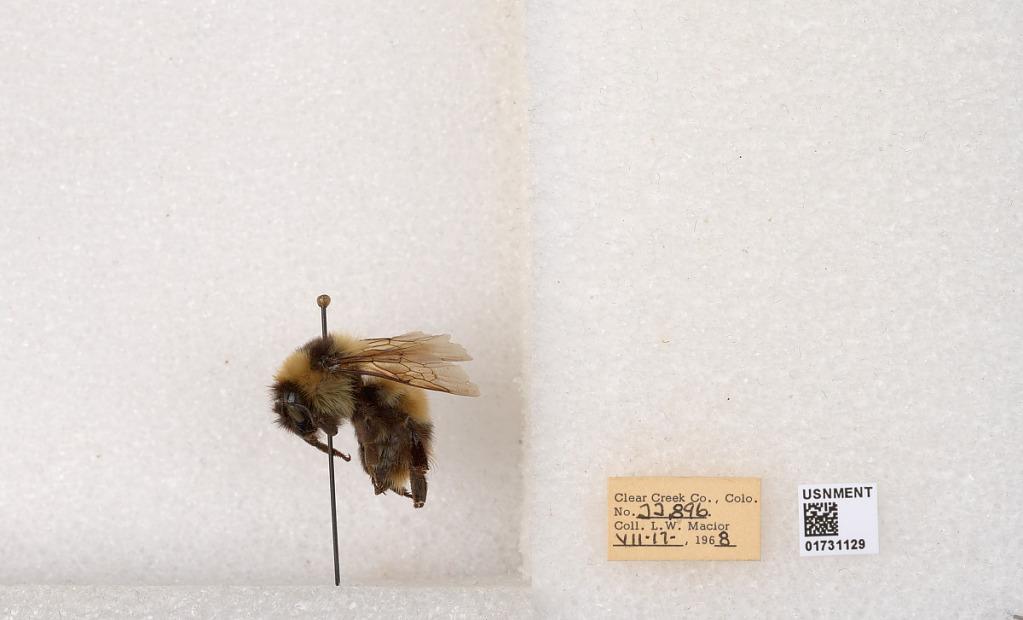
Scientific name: Bombus kirbyellus
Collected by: L. Macior
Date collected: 1968-7-17
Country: United States
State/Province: Colorado
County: Clear Creek
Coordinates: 39.6891, -105.644